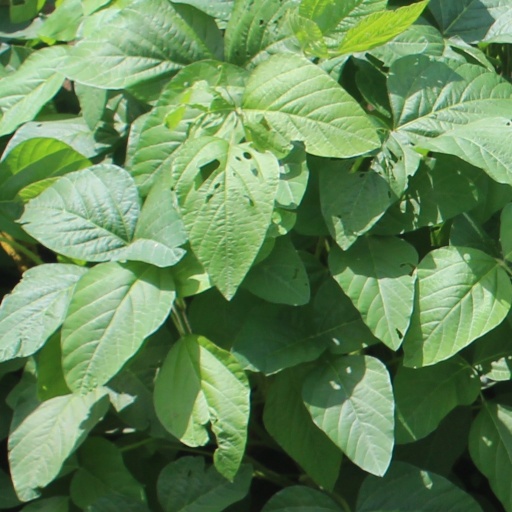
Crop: soybean